Baghdad International Airport

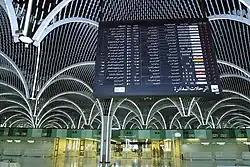
Inside view of the deserted Samarra Blue terminal 3 terminal in 2003, showing a nonfunctional FIDS (note the red and white icon for the long-defunct East German airline Interflug on the fourth row from the bottom, a legacy of the invasion of Kuwait), in front of empty check-in desks and passport control

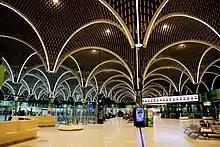
Babylon Terminal, Baghdad International Airport in 2022

In 2003, United States-led Coalition forces invaded Iraq. In early April, they moved into Baghdad, took control of the airport, and changed its name to the original name of the airport, Baghdad International Airport. The ICAO code for the airport consequently changed from ORBS to ORBI. The IATA code also changed from SDA to BGW, which had previously referred to all Baghdad airports, and before that to Al Muthana Airport when Saddam Hussein was in power.